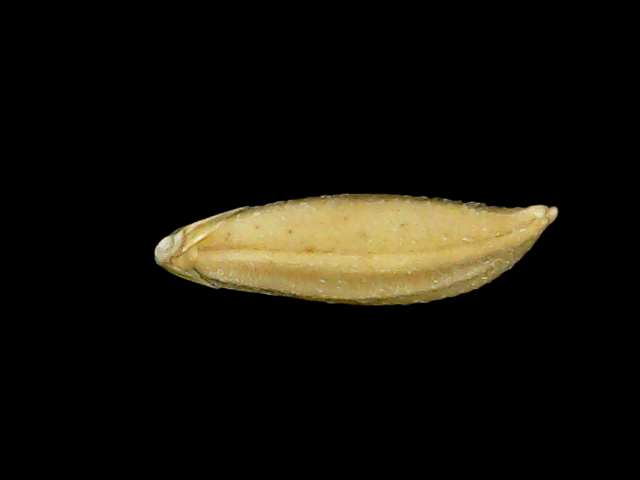
Rice variety: Binadhan10